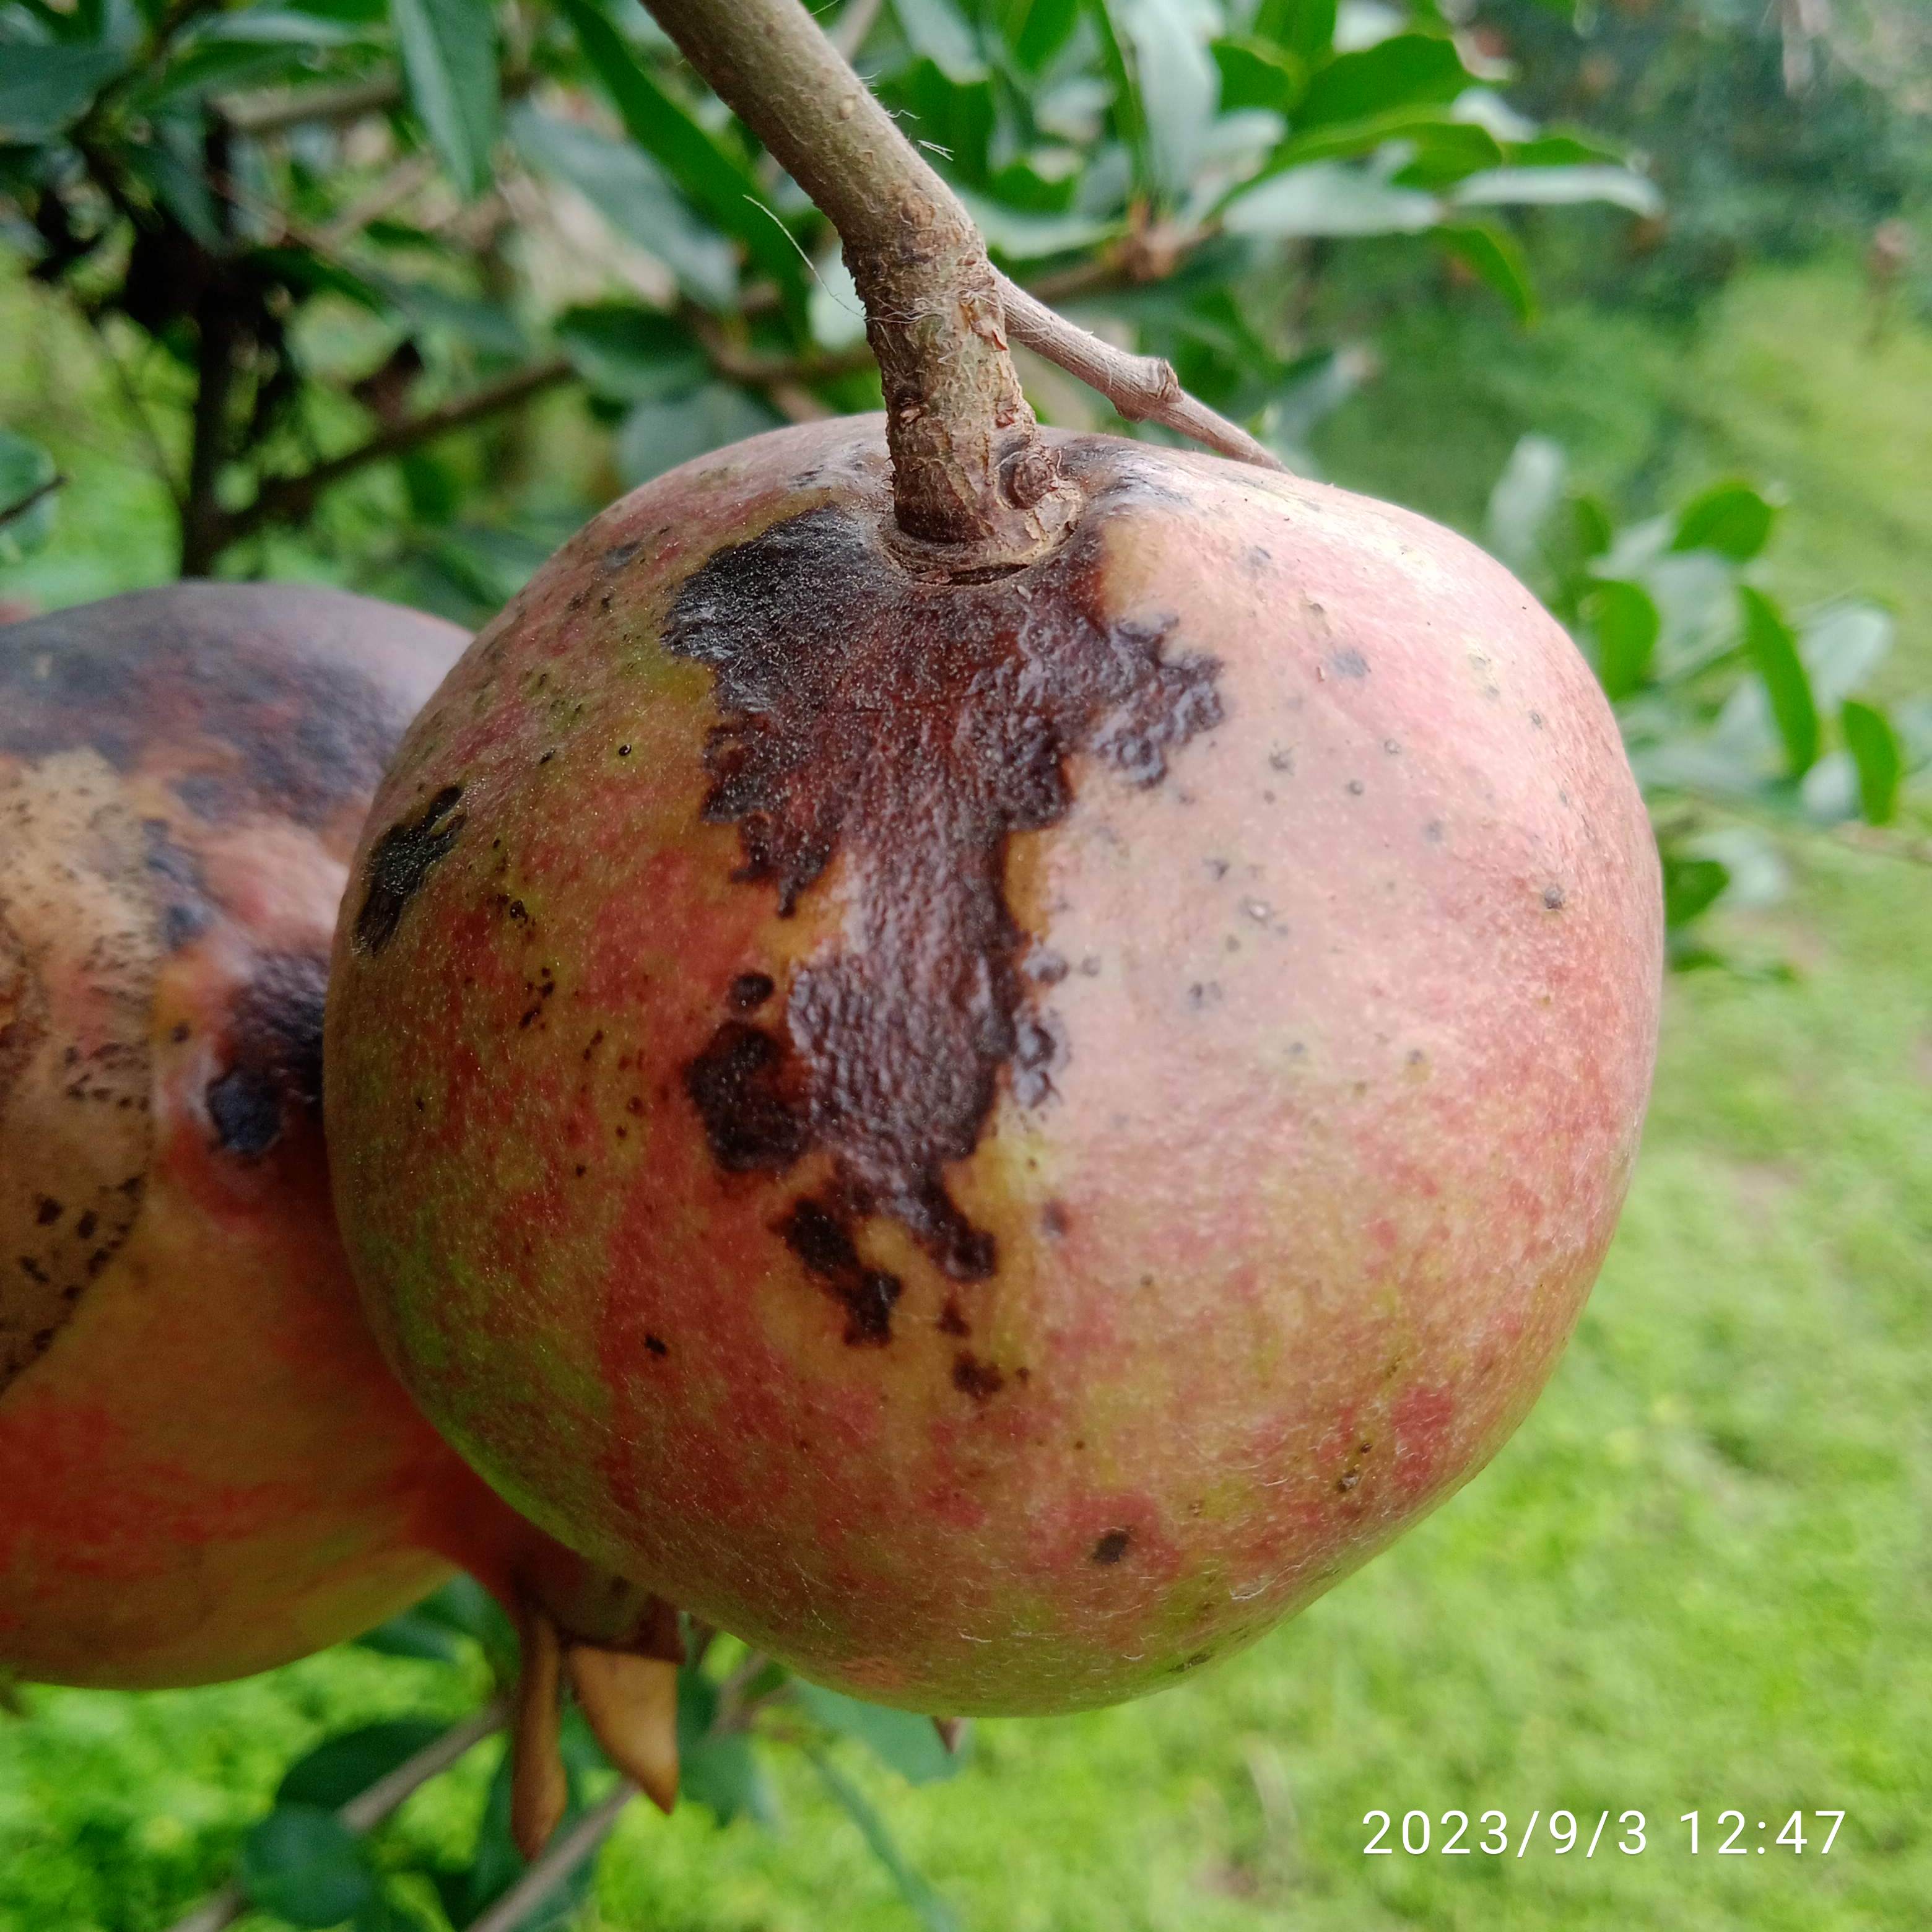
Label: Anthracnose